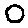
Label: 0